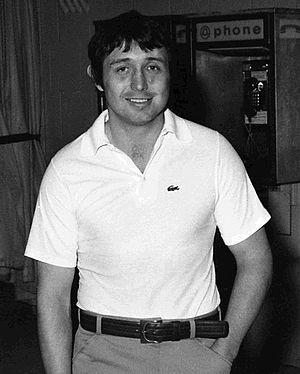
Douglas Bradford Park, dit Brad Park, est un joueur professionnel canadien de hockey sur glace. Il évoluait au poste de défenseur et a joué dans la Ligue nationale de hockey pour les Rangers de New York, les Bruins de Boston et les Red Wings de Détroit. Il est aussi membre du Temple de la renommée du hockey.